Il 7 e l'8

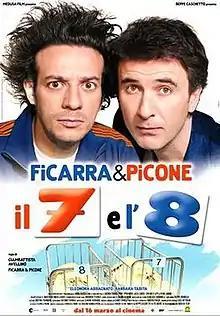
Film poster

Il 7 e l'8 is a 2007 film, directed by Salvatore Ficarra, Valentino Picone and Giambattista Avellino and portrayed by the comic duo Ficarra and Picone. Together with the two comedians, the dancer Eleonora Abbagnato makes her movie debut.